Austin Community Academy High School

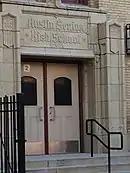
One of the entrances to the school, 2017.

In 1899, the tuition charged to residents of River Forest and Maywood going to Oak Park High School was raised, prompting the students from those towns to move their students to Austin High.